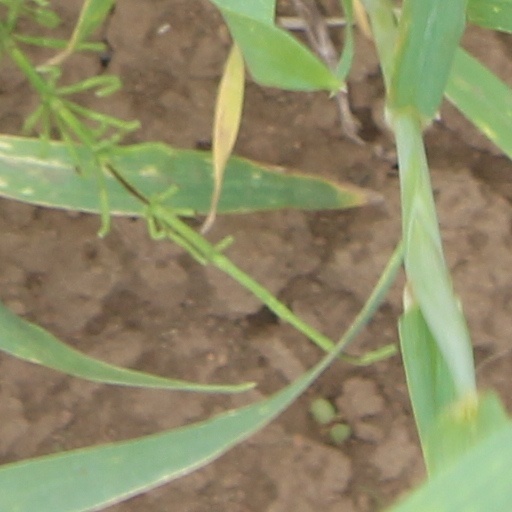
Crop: wheat